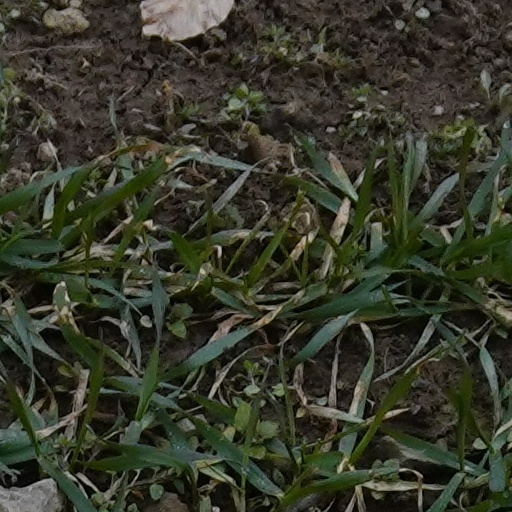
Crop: wheat